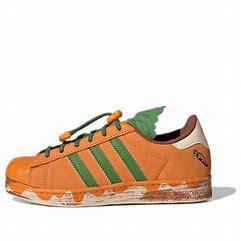
Brand: adidas
Model: originals BP Adidas Originals Superstar 360 C